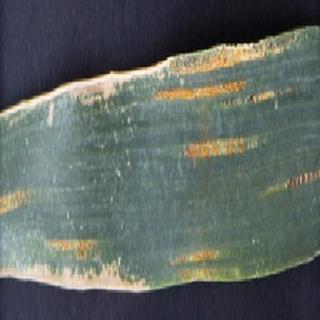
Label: wheat_yellow_rust